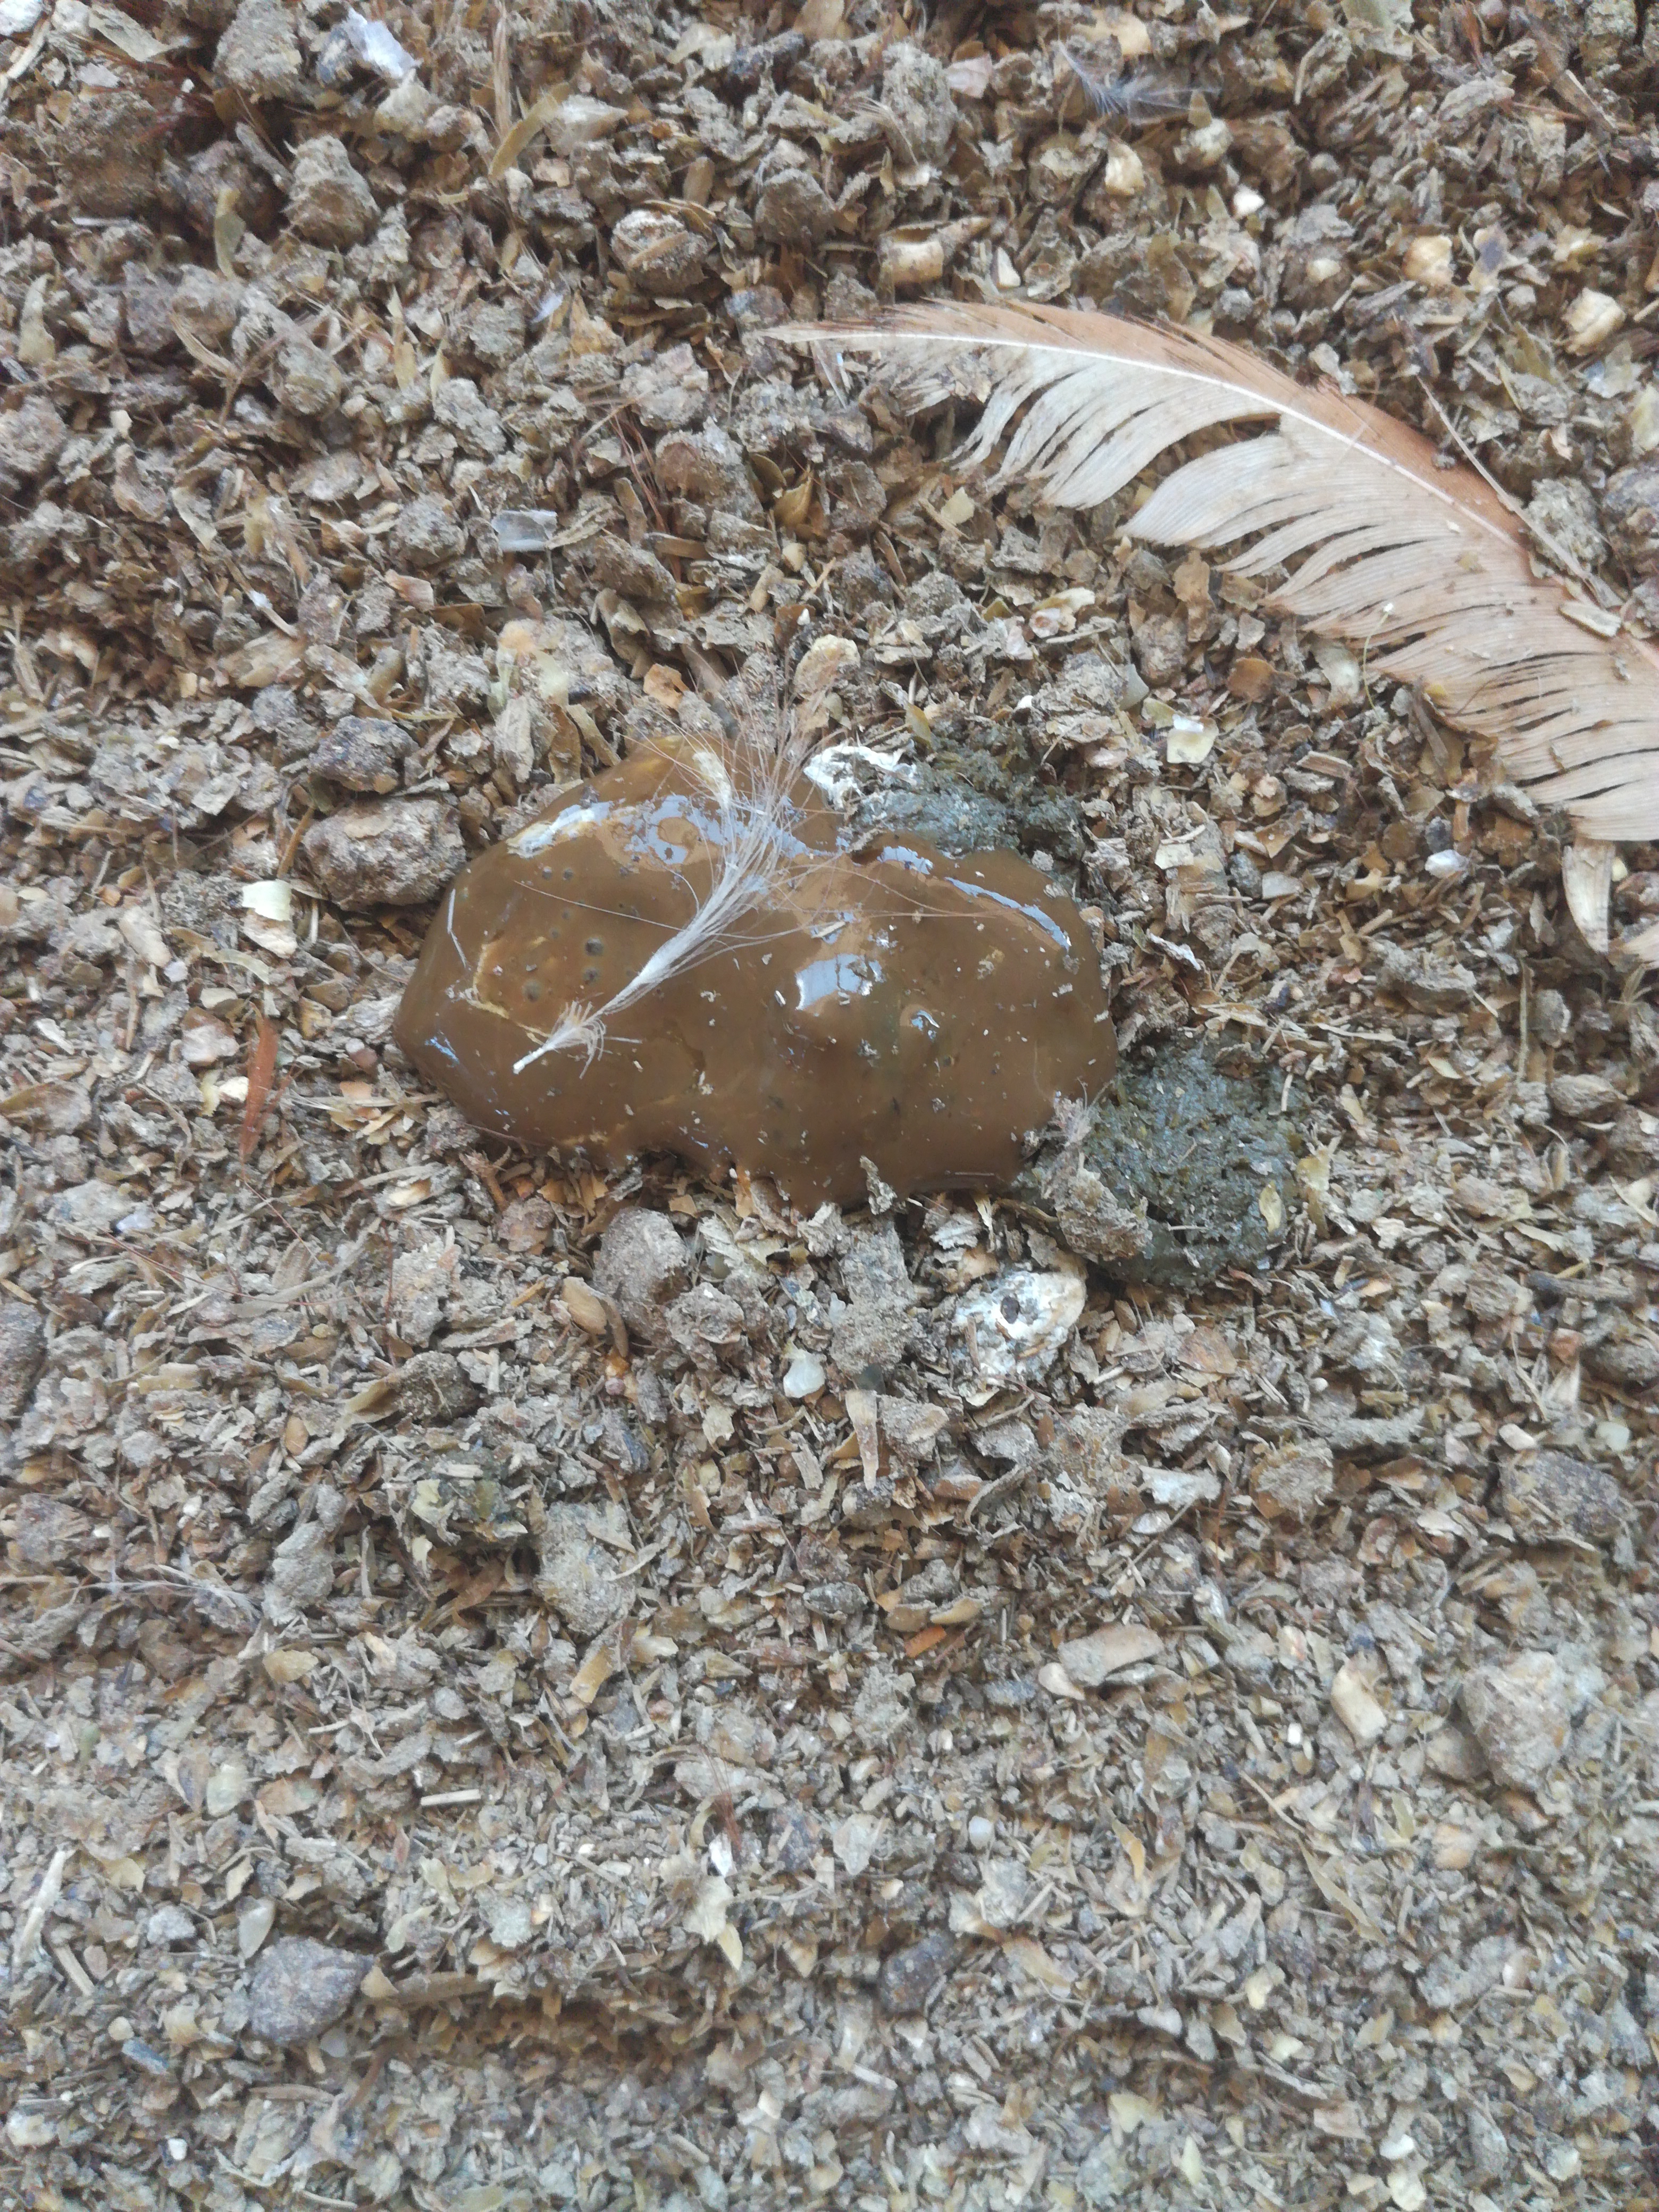
PCR-confirmed diagnosis: Coccidiosis